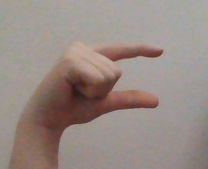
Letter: dal